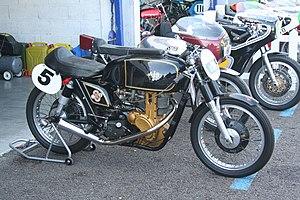
ajs